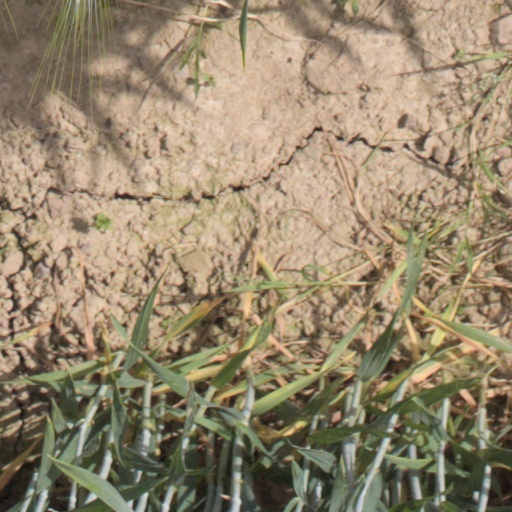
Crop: wheat